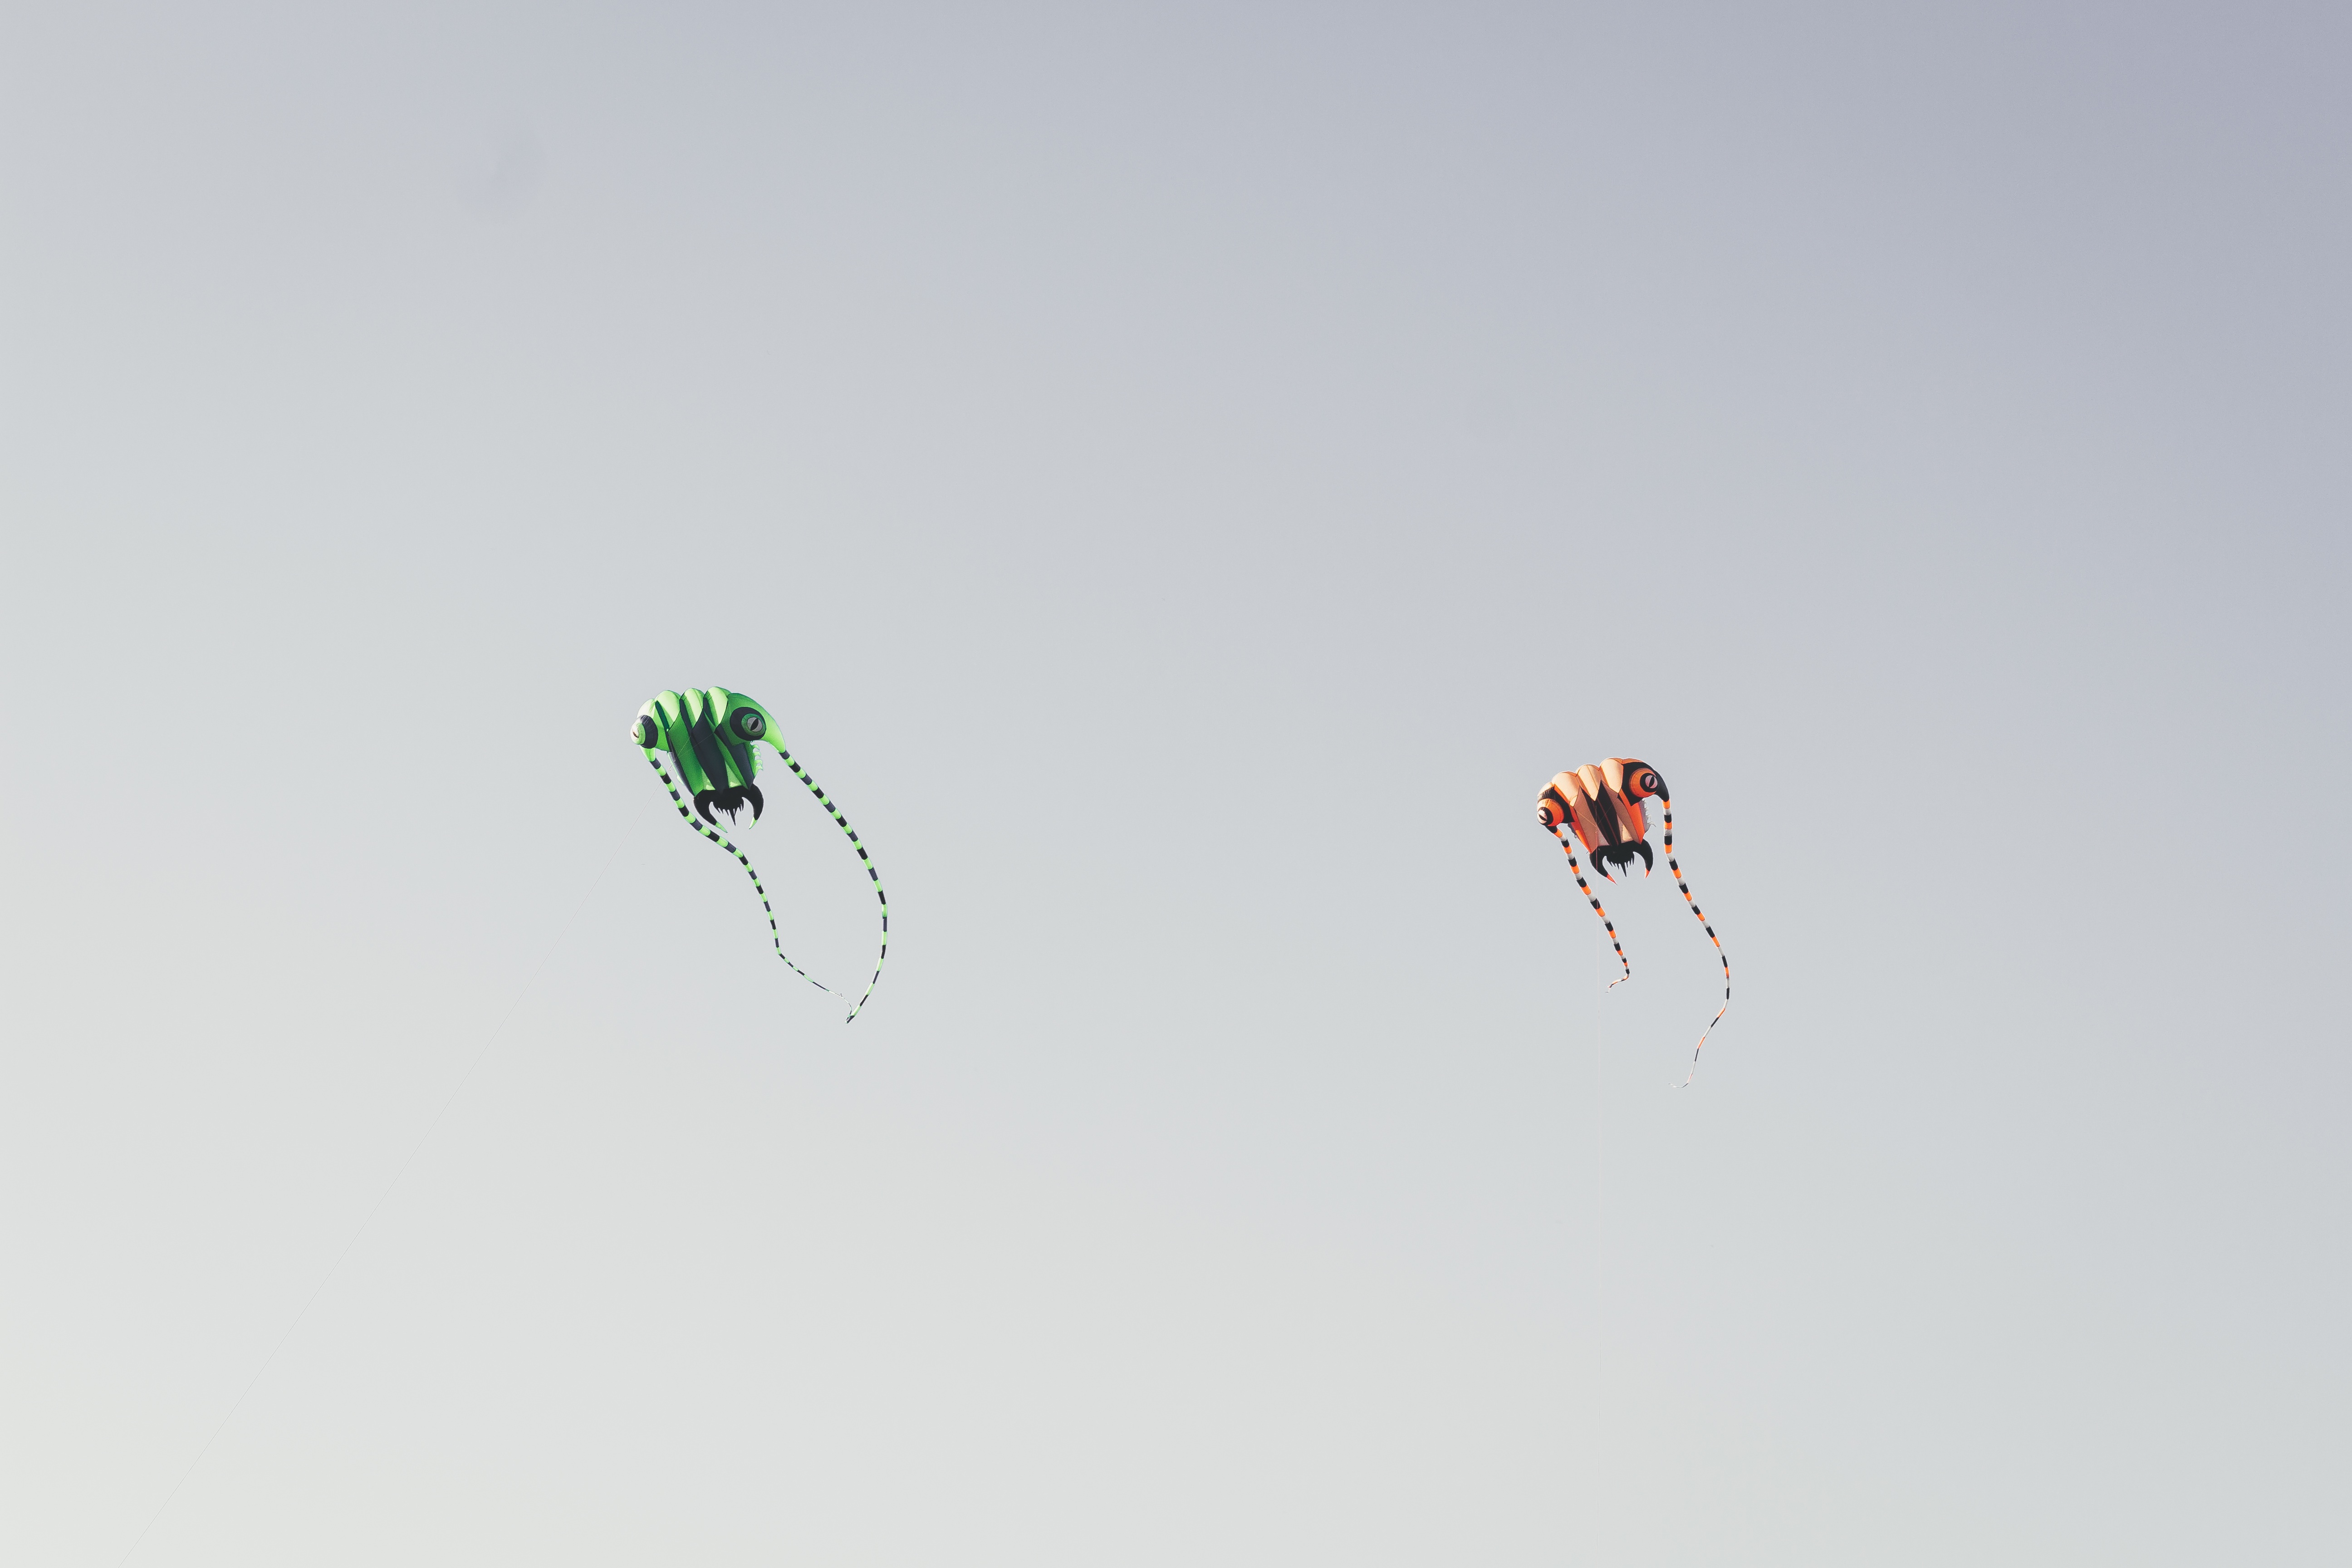
extreme sport, toy, parachute, sports, windsports, kite sports